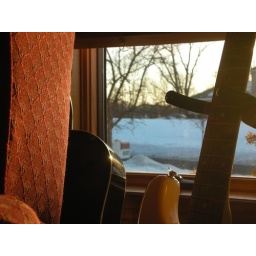
2 guitars by a chair in front of a window with low exposure